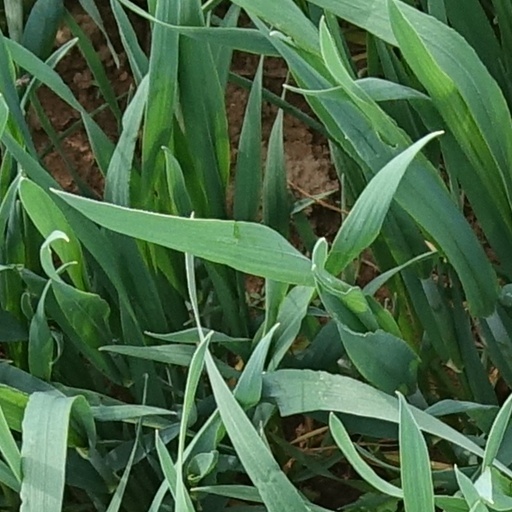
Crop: wheat